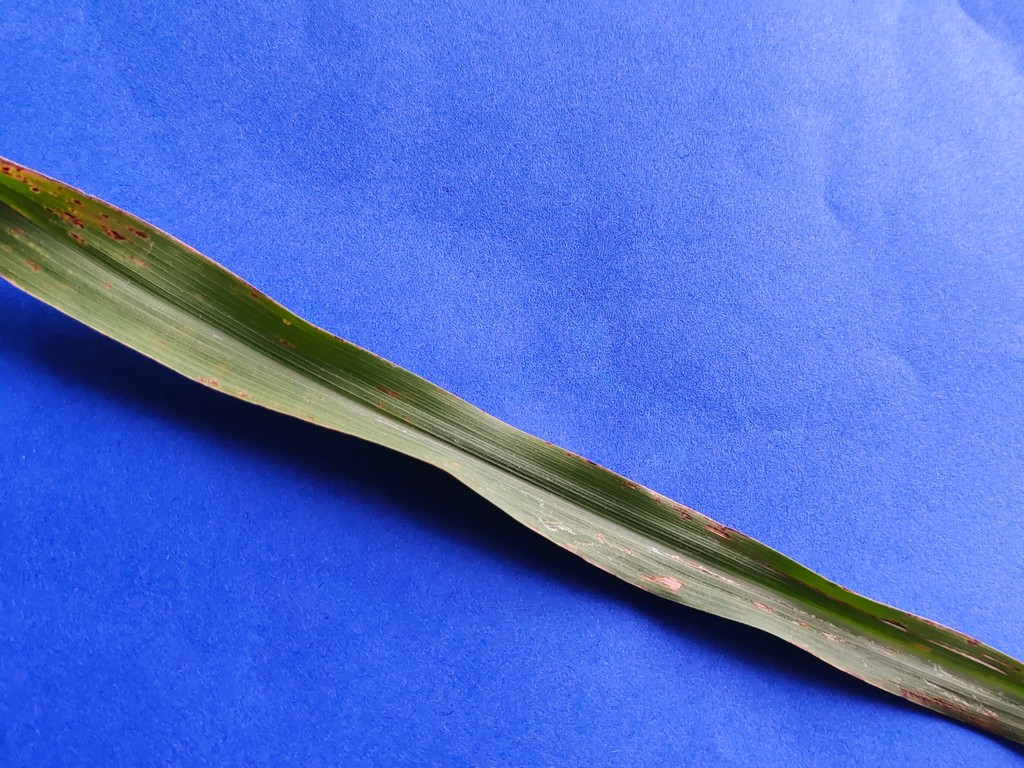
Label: Unhealthy